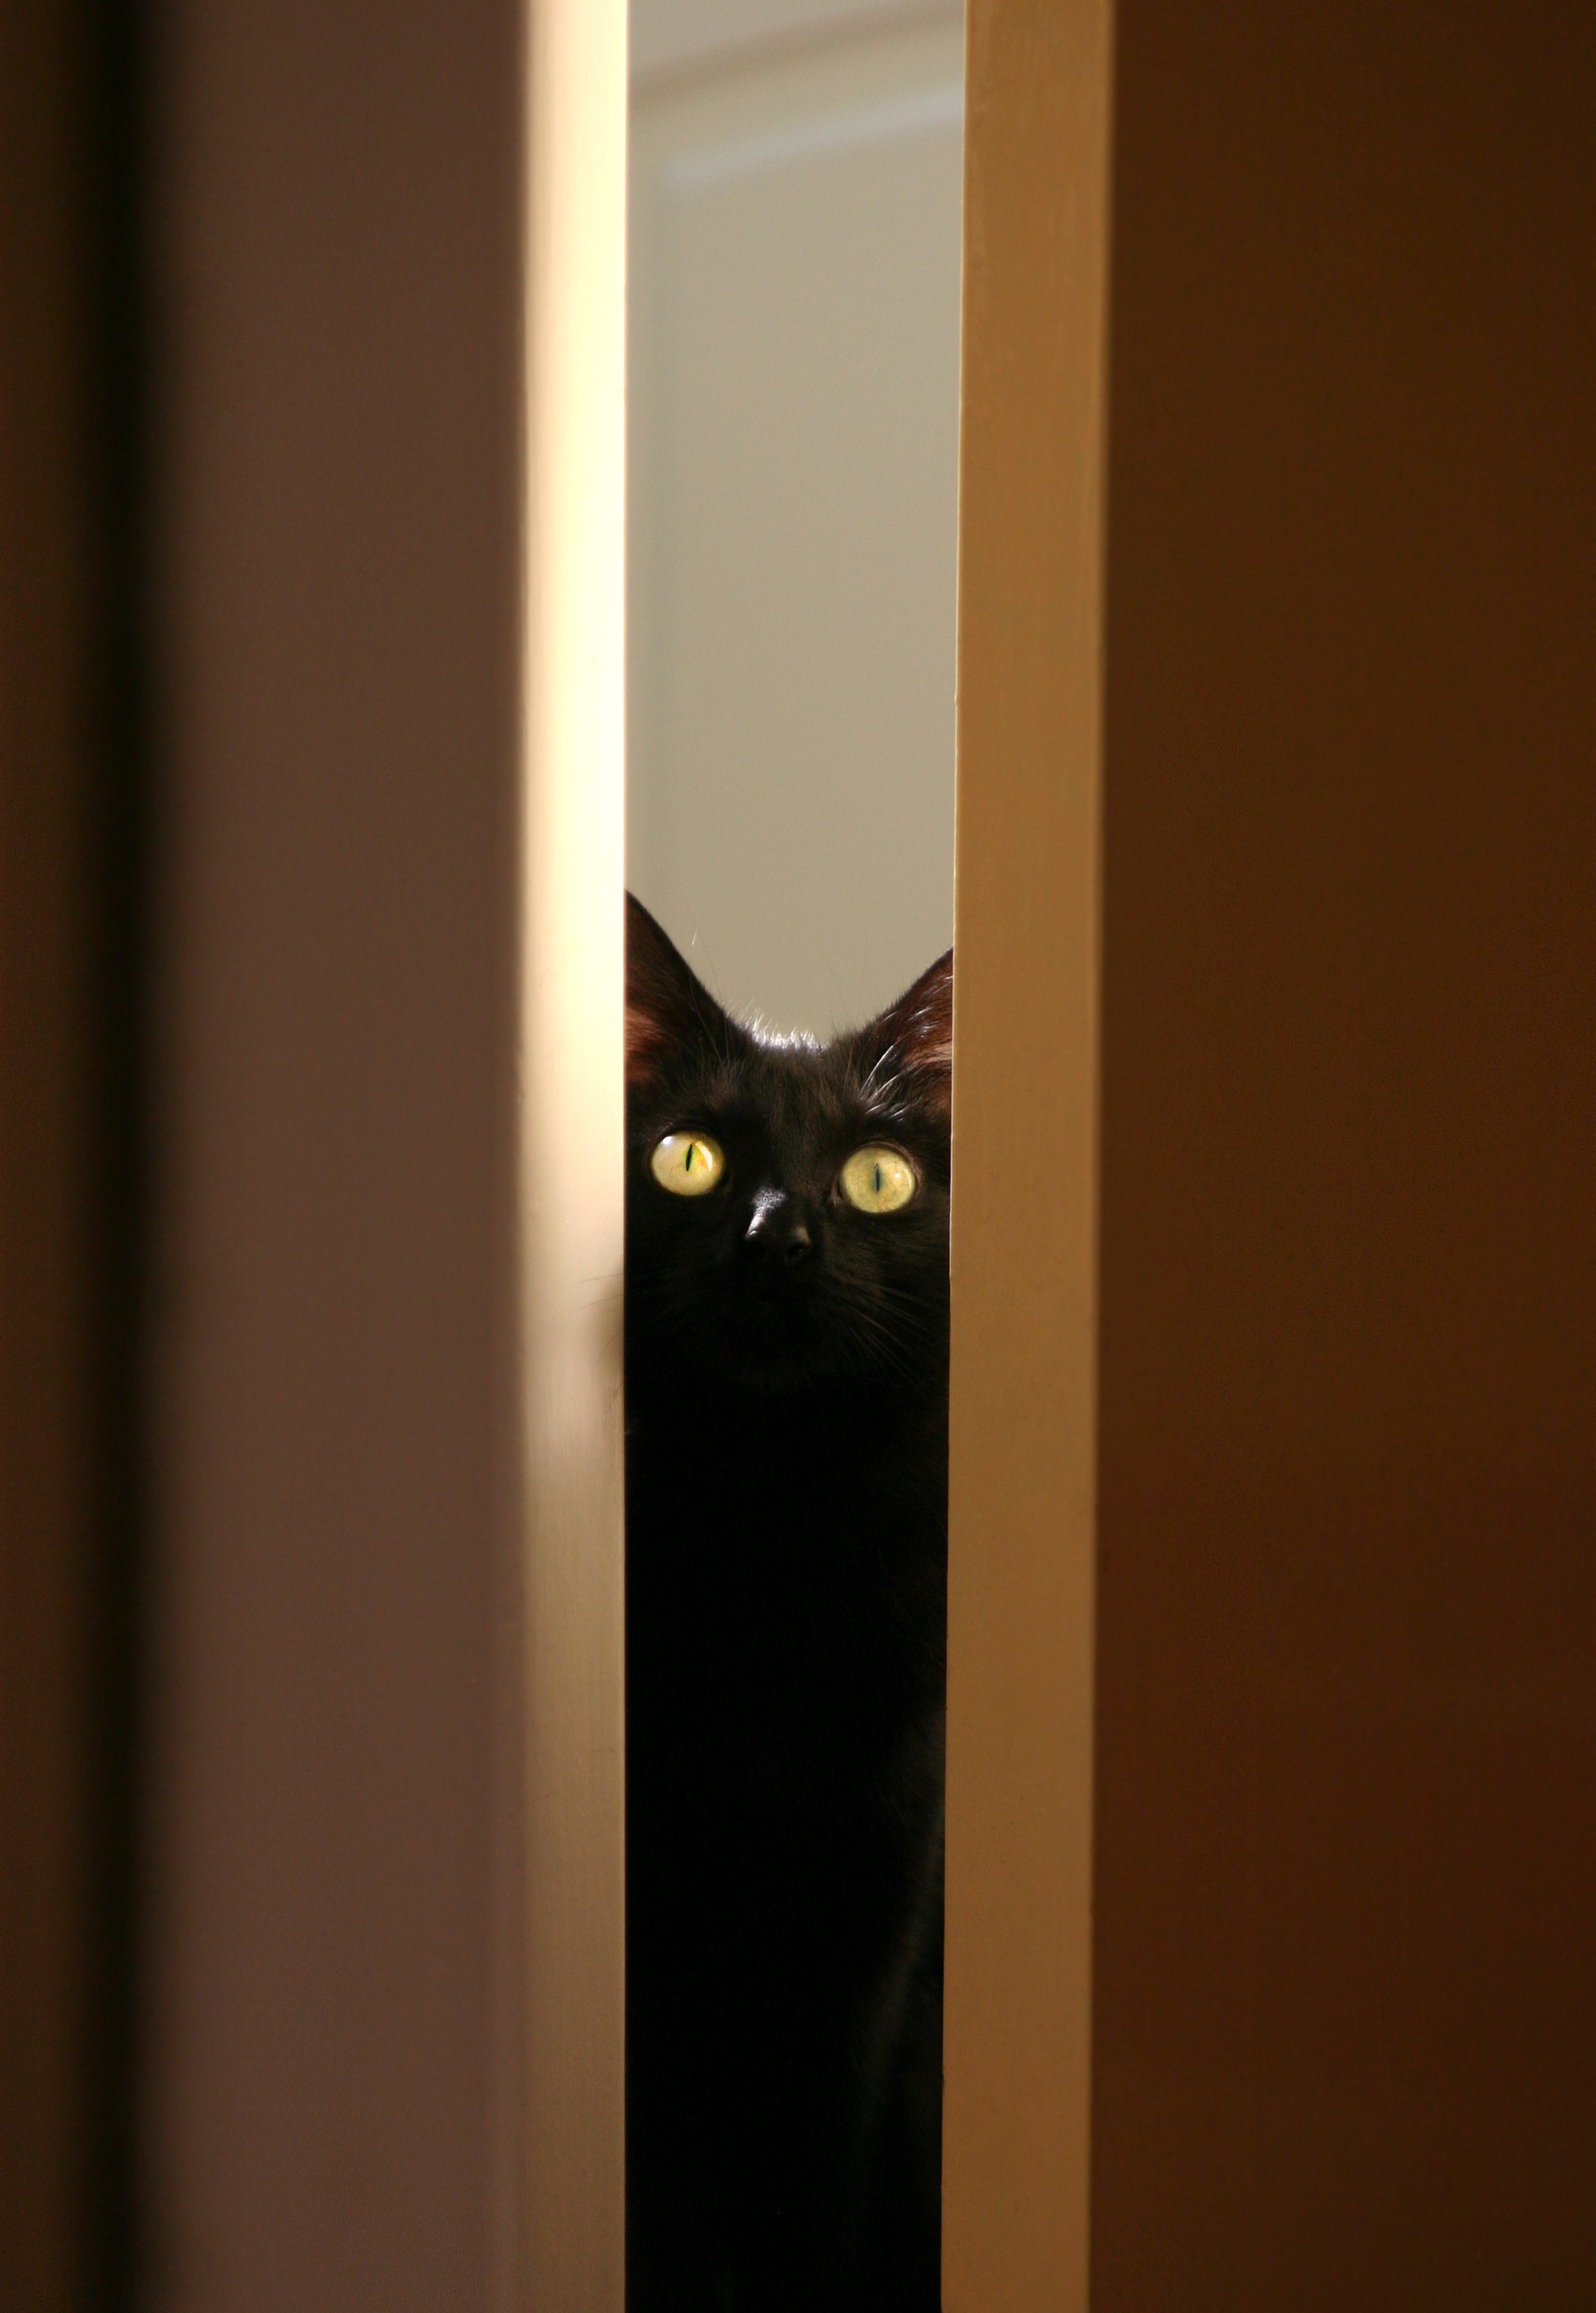
light, window, animal, cute, pet, cat, black cat, furniture, lighting, interior design, eyes, kitty